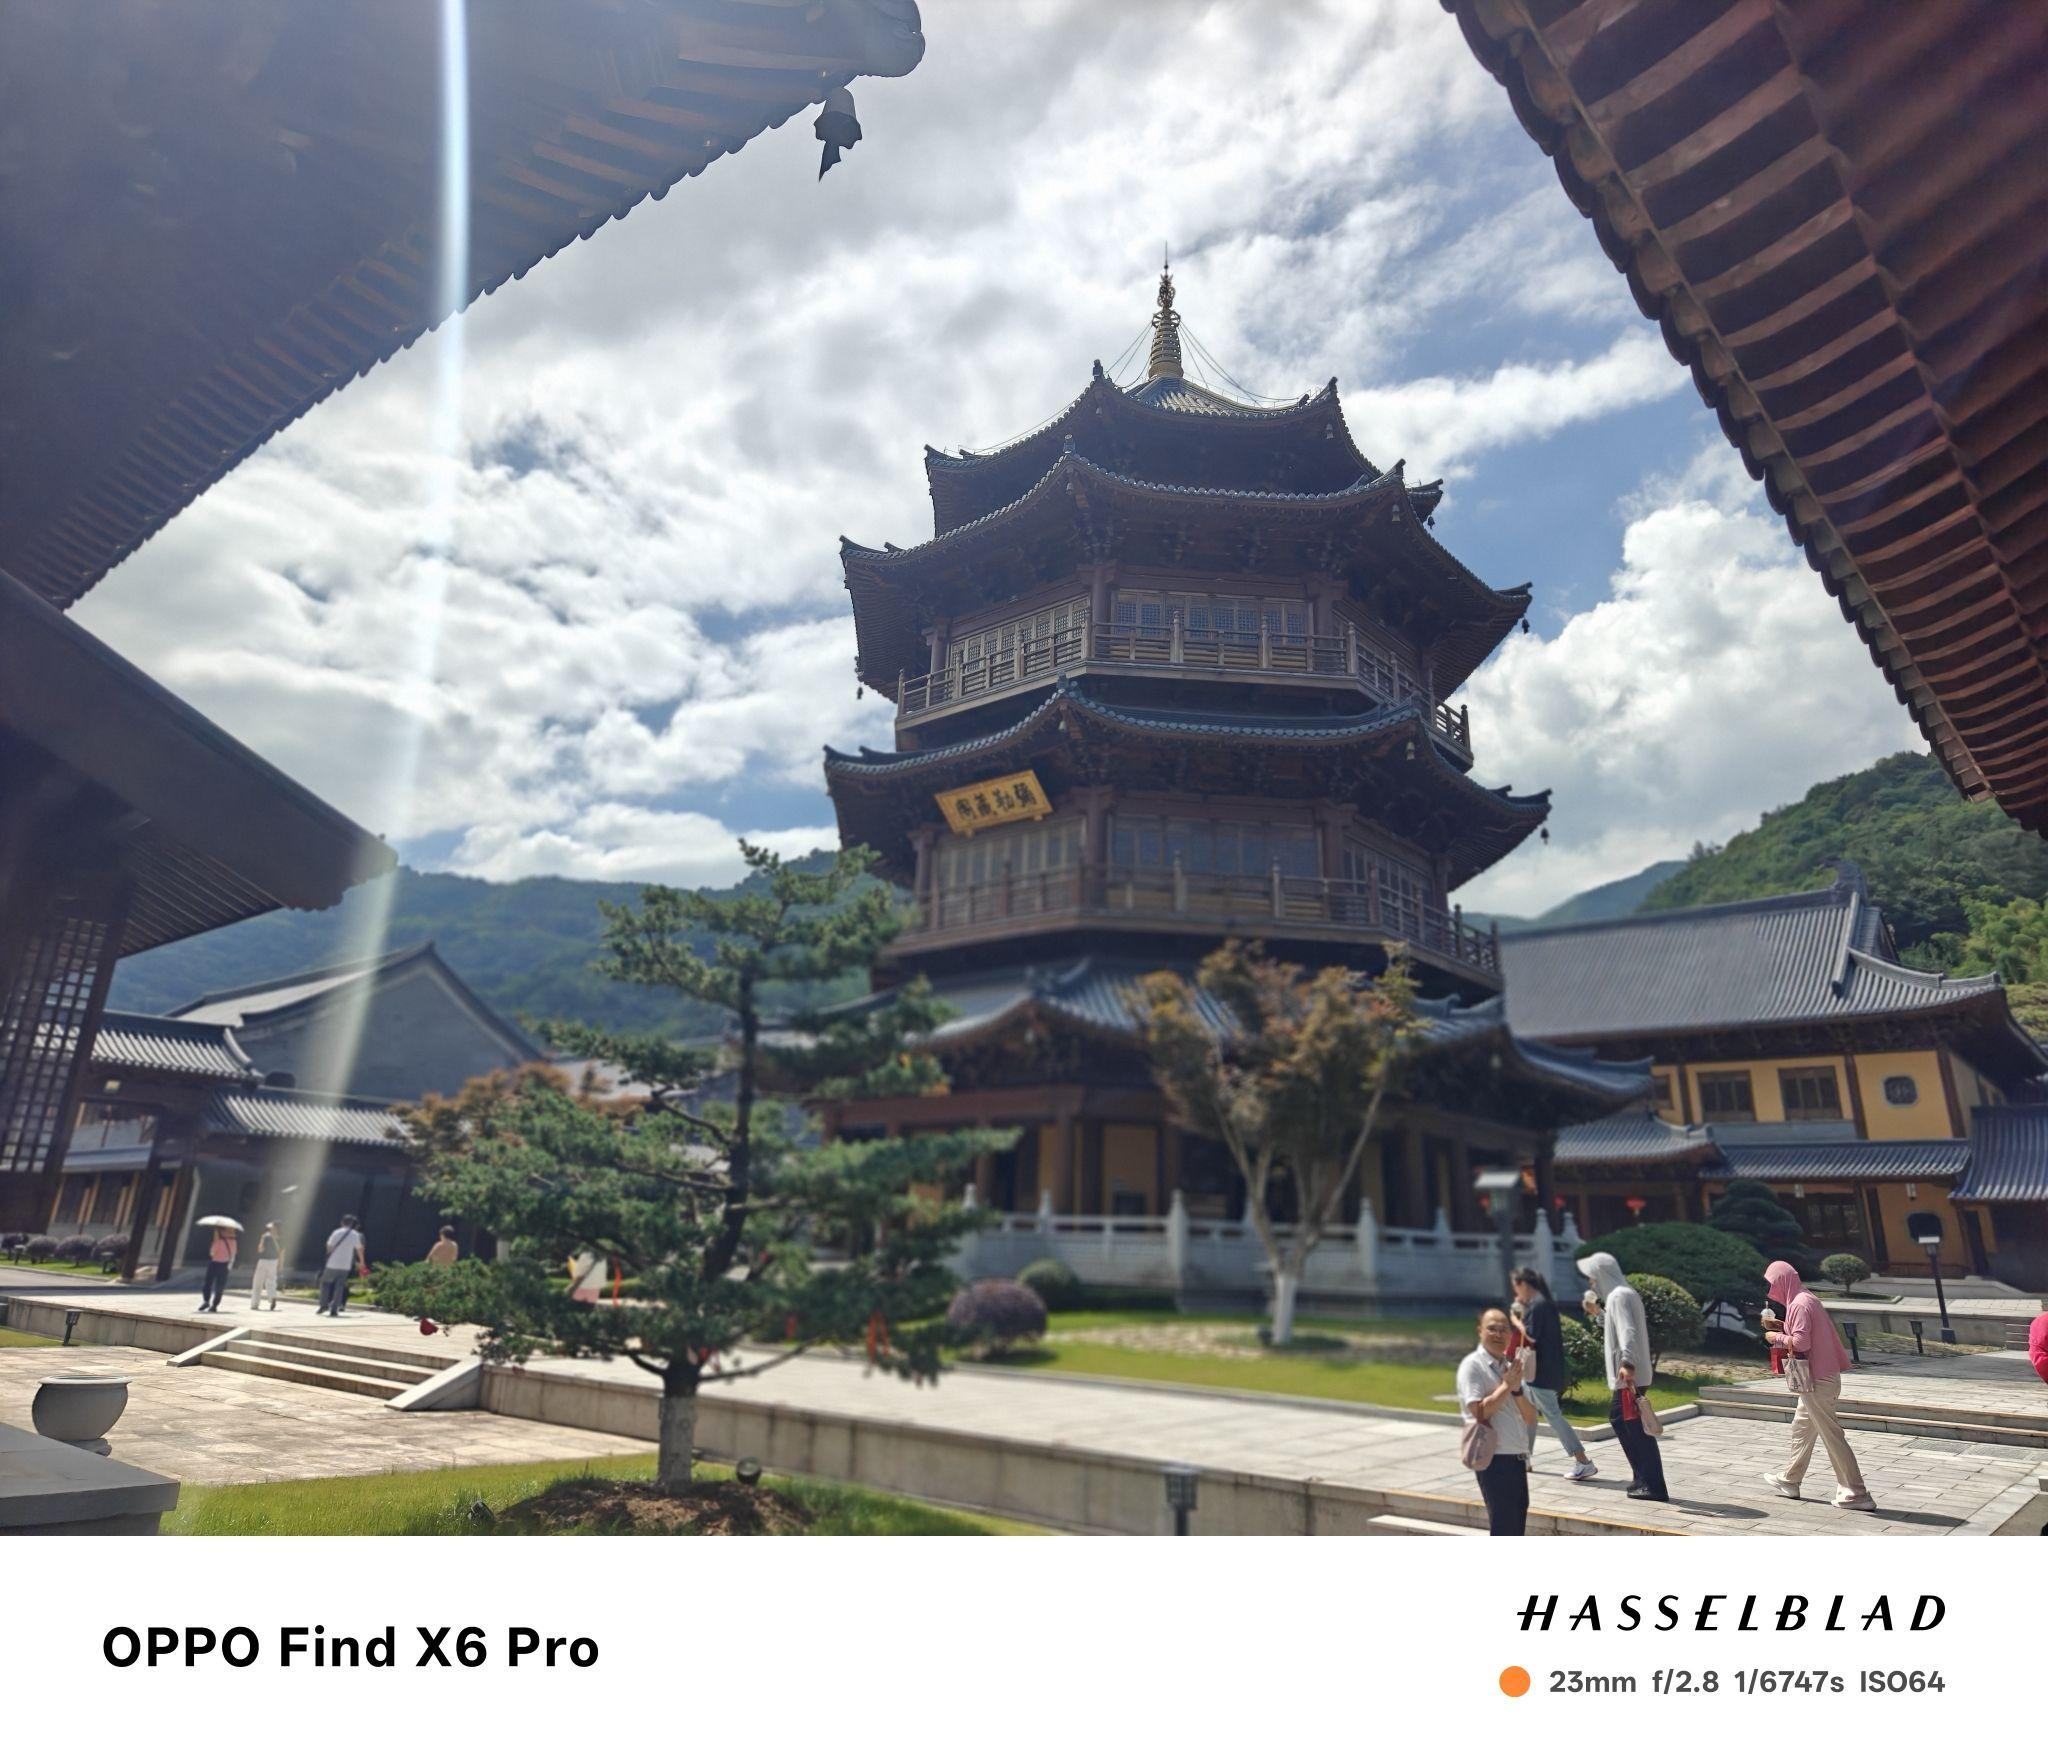
地标名称：雪窦山资福律寺
所在城市：宁波市·奉化区